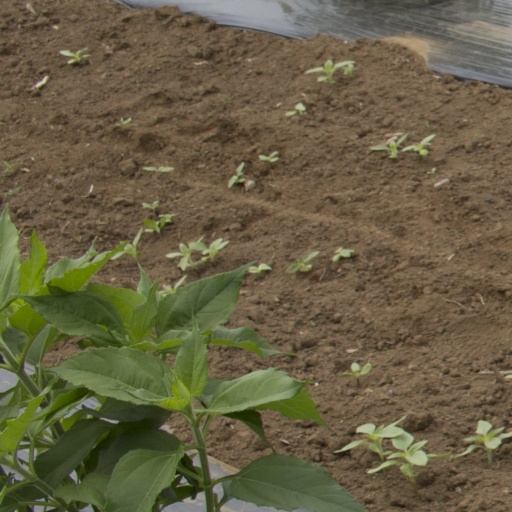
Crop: Jerusalem artichoke